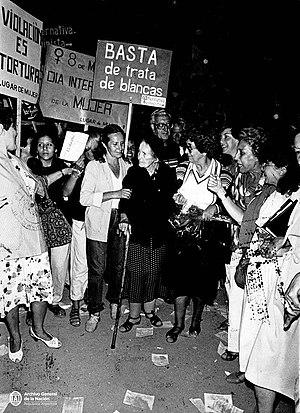
Alicia Moreau de Justo, née le 11 octobre 1885 à Londres et morte le 12 mai 1986 à Buenos Aires, est une médecin et femme politique argentine, figure majeure du féminisme et du socialisme dans son pays.